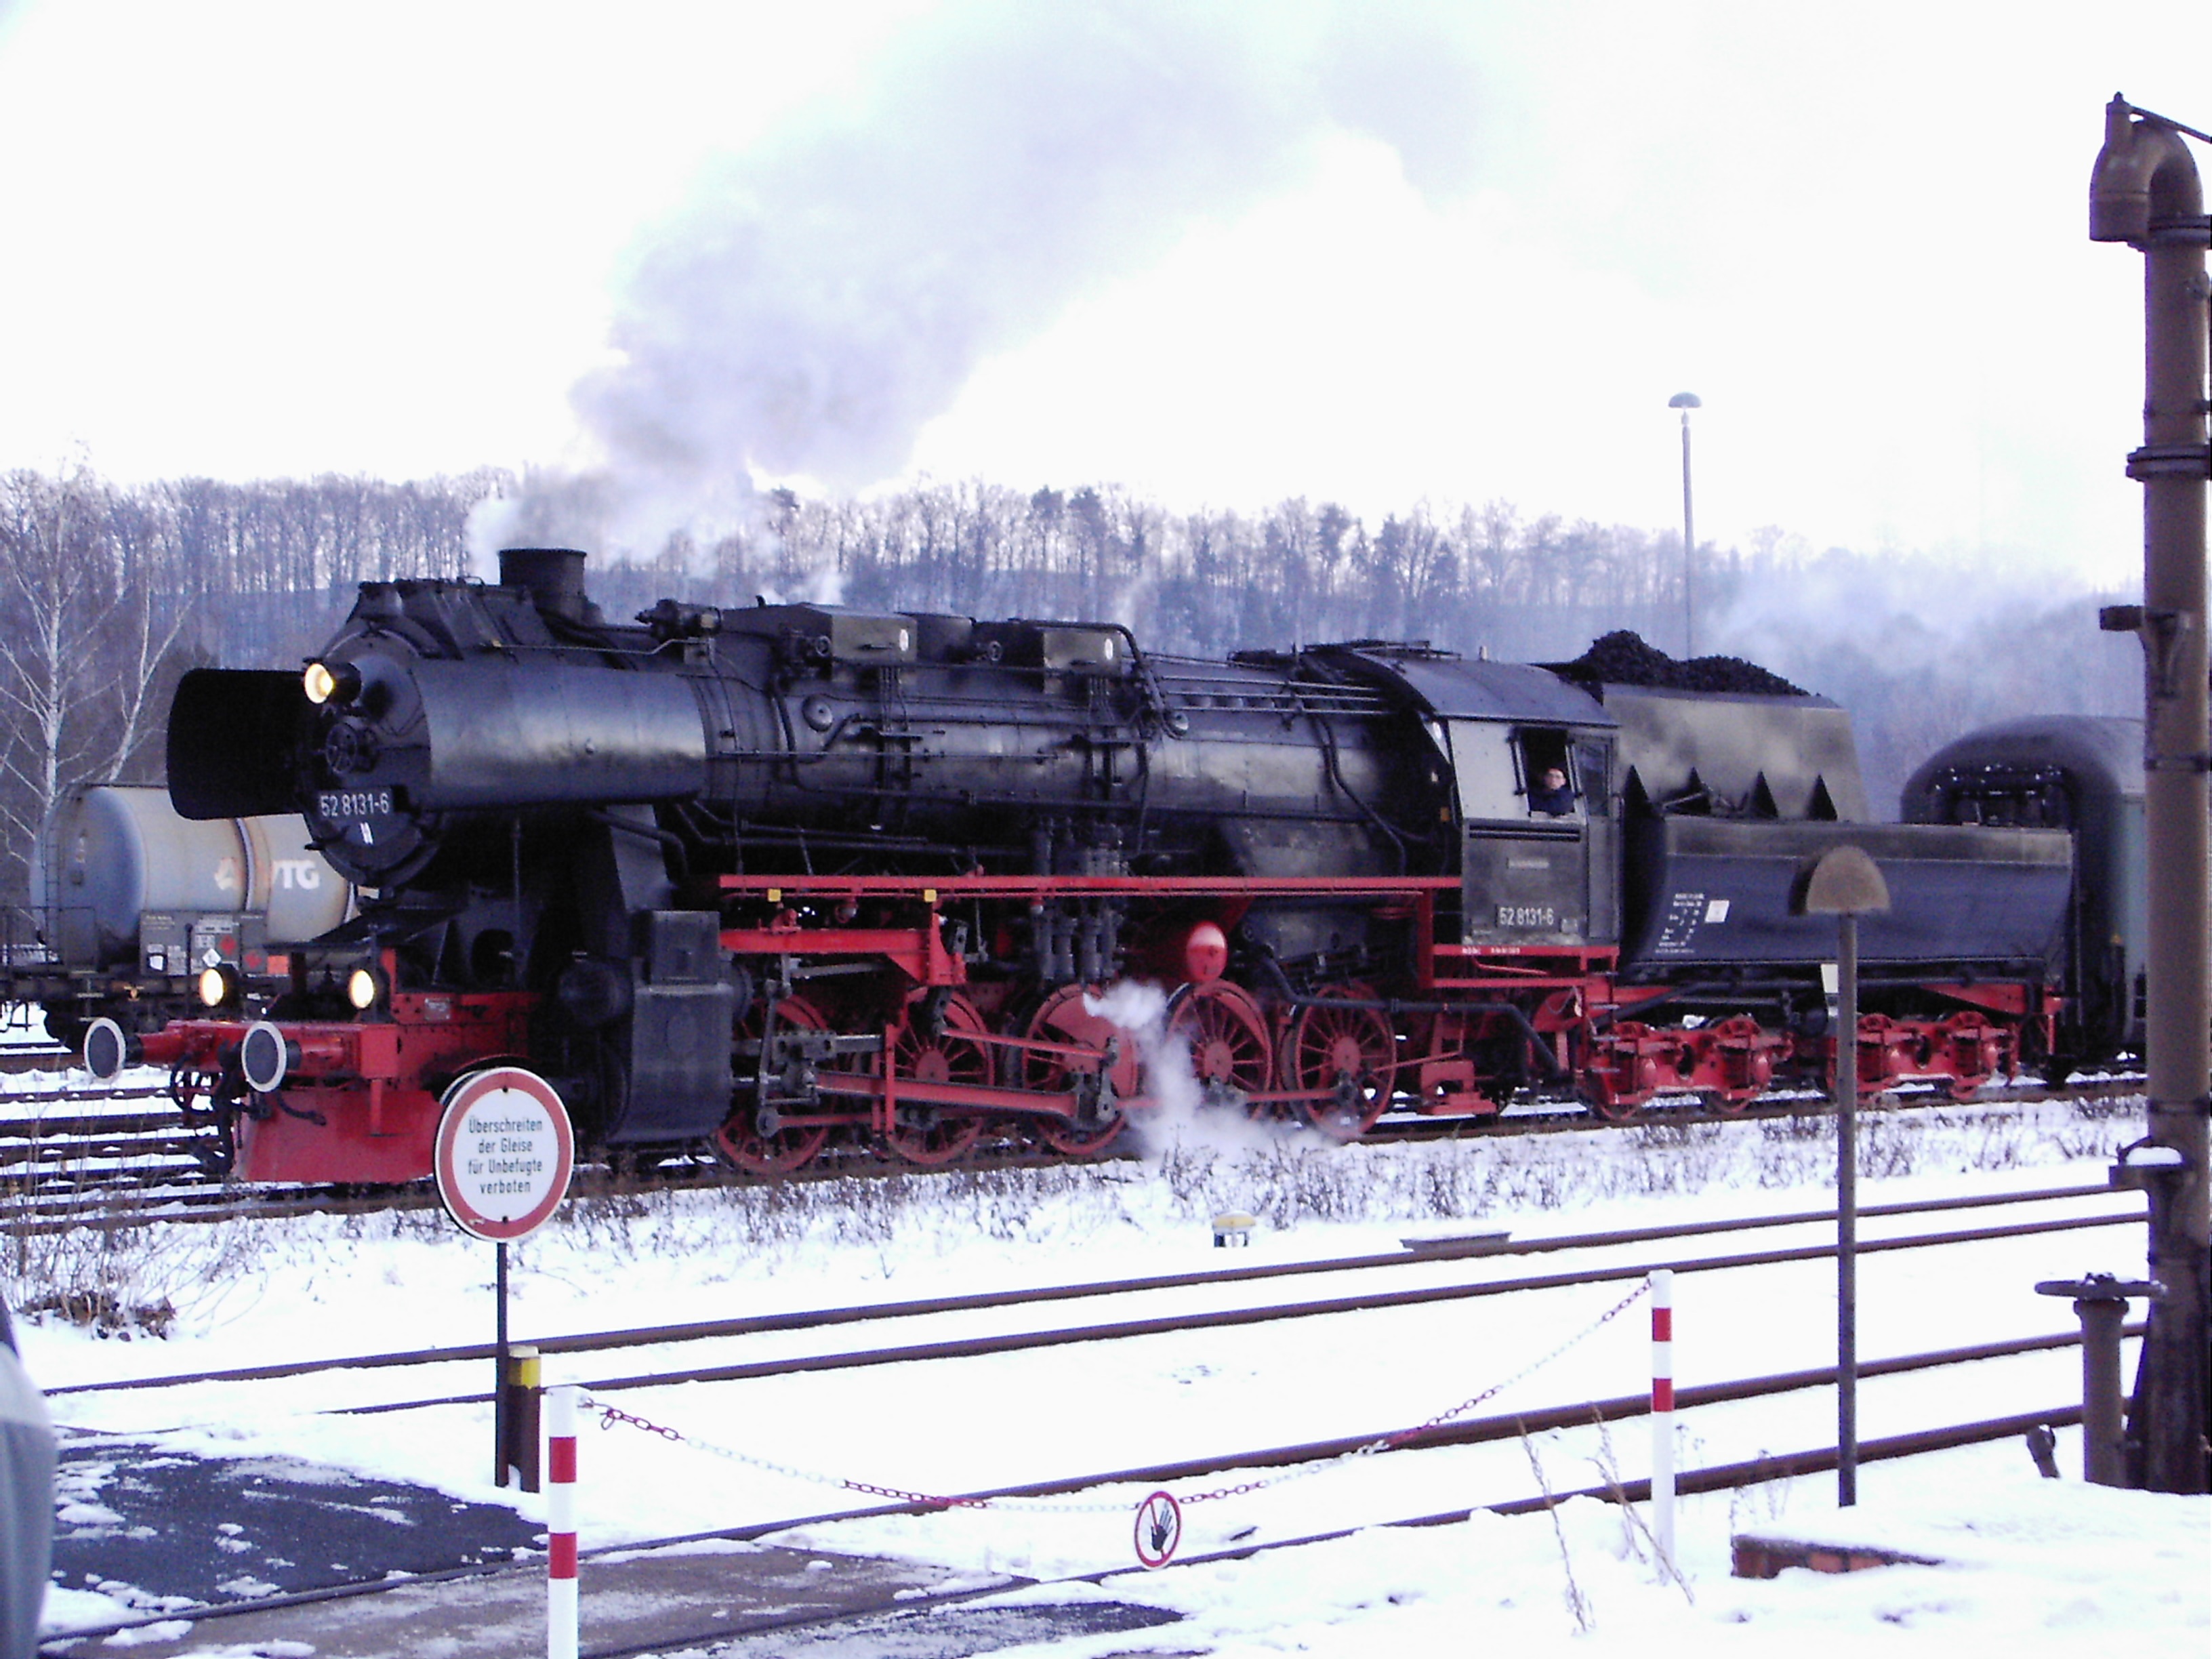
snow, railway, train, transport, vehicle, locomotive, steam engine, rail transport, steam locomotive, land vehicle